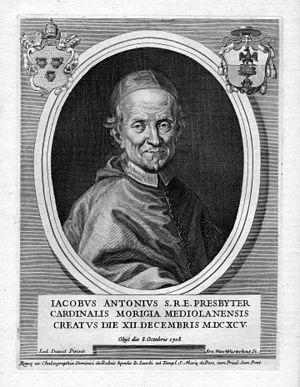
portrait gravé
Giacomo Antonio Morigia est un cardinal italien de la fin du XVIIᵉ siècle et du début du XVIIIᵉ siècle. Il est membre de l'ordre des barnabites.